List of Major League Baseball career games played as a first baseman leaders

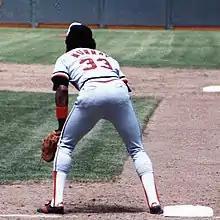
Eddie Murray, the all-time leader in games played as a first baseman

Games played (most often abbreviated as G or GP) is a statistic used in team sports to indicate the total number of games in which a player has participated (in any capacity); the statistic is generally applied irrespective of whatever portion of the game is contested. In baseball, the statistic applies also to players who, before a game, are included on a starting lineup card or are announced as "ex ante" substitutes, whether or not they play; however, in Major League Baseball, the application of this statistic does not extend to consecutive games played streaks. A starting pitcher, then, may be credited with a game played even if he is not credited with a game started or an inning pitched. First base, or 1B, is the first of four stations on a baseball diamond which must be touched in succession by a baserunner to score a run for that player's team. A first baseman is the player on the team playing defense who fields the area nearest first base, and is responsible for the majority of plays made at that base. It is the only one of the four infield positions commonly played by left-handed players. In the numbering system used to record defensive plays, the first baseman is assigned the number 3.